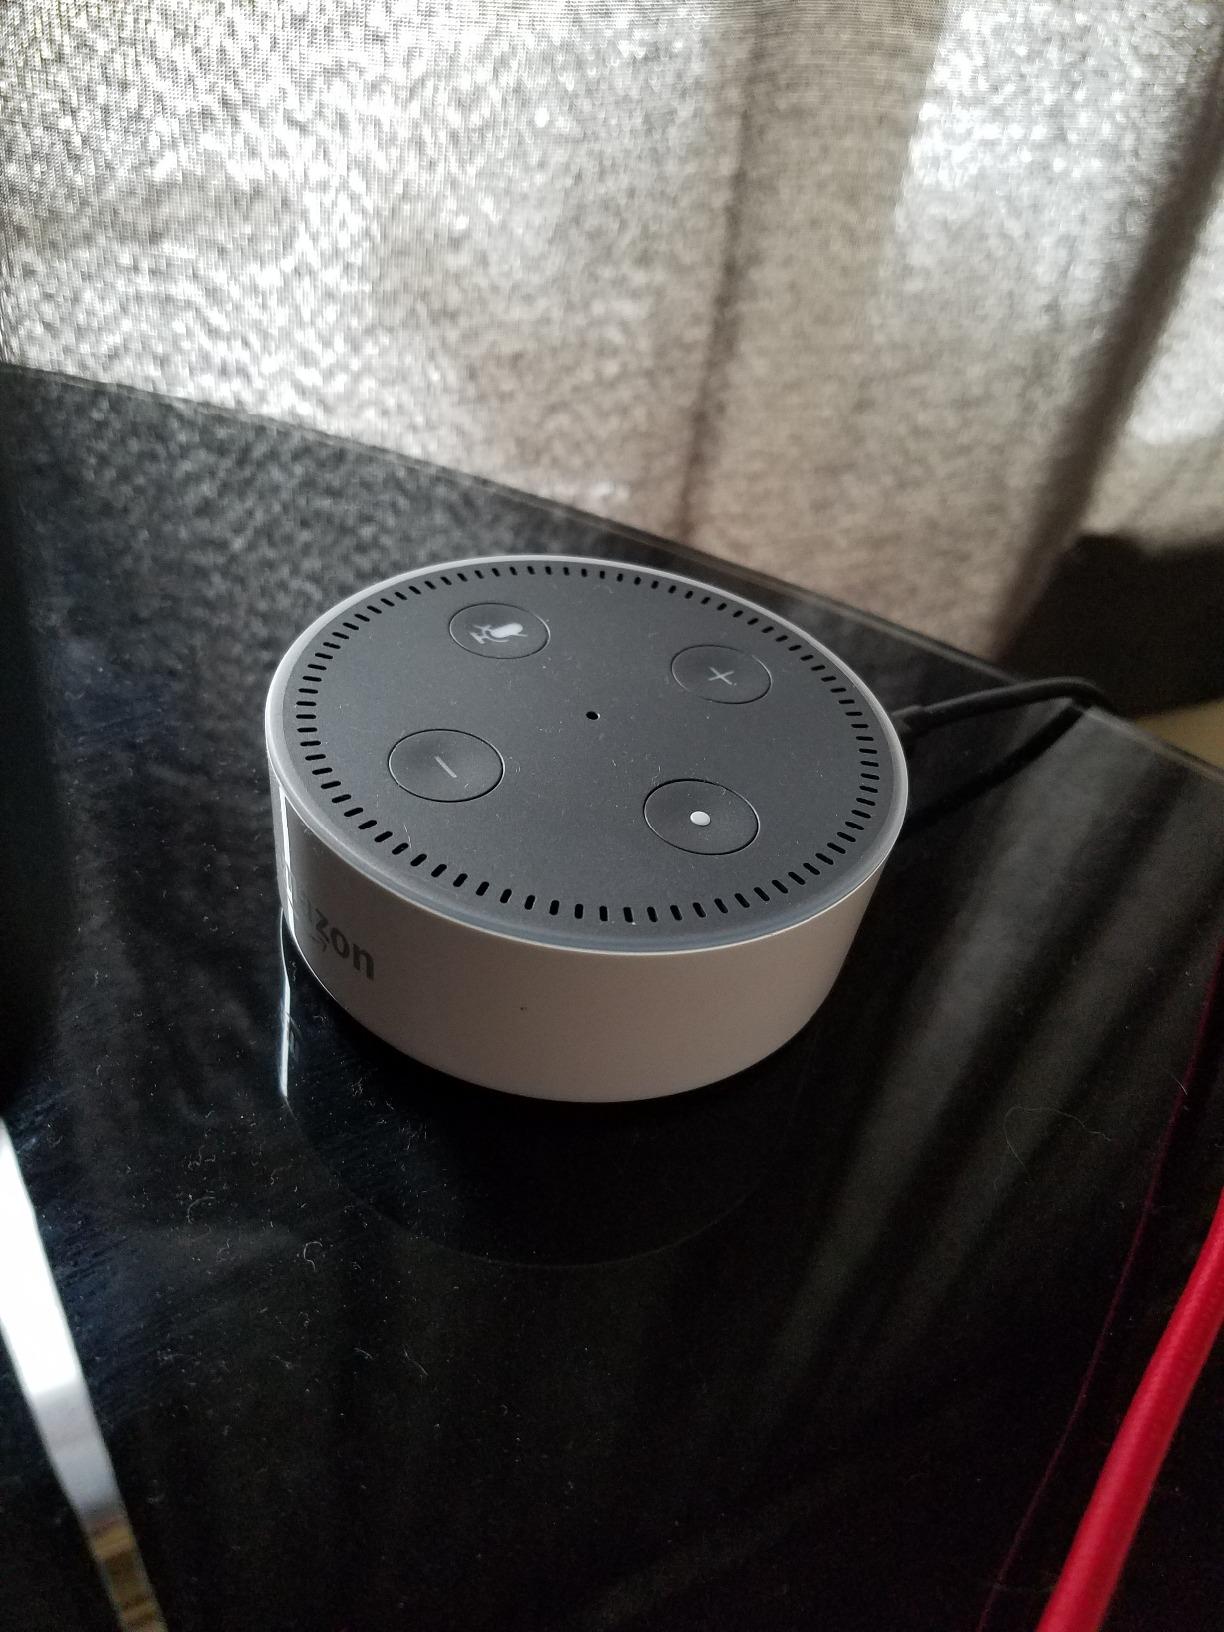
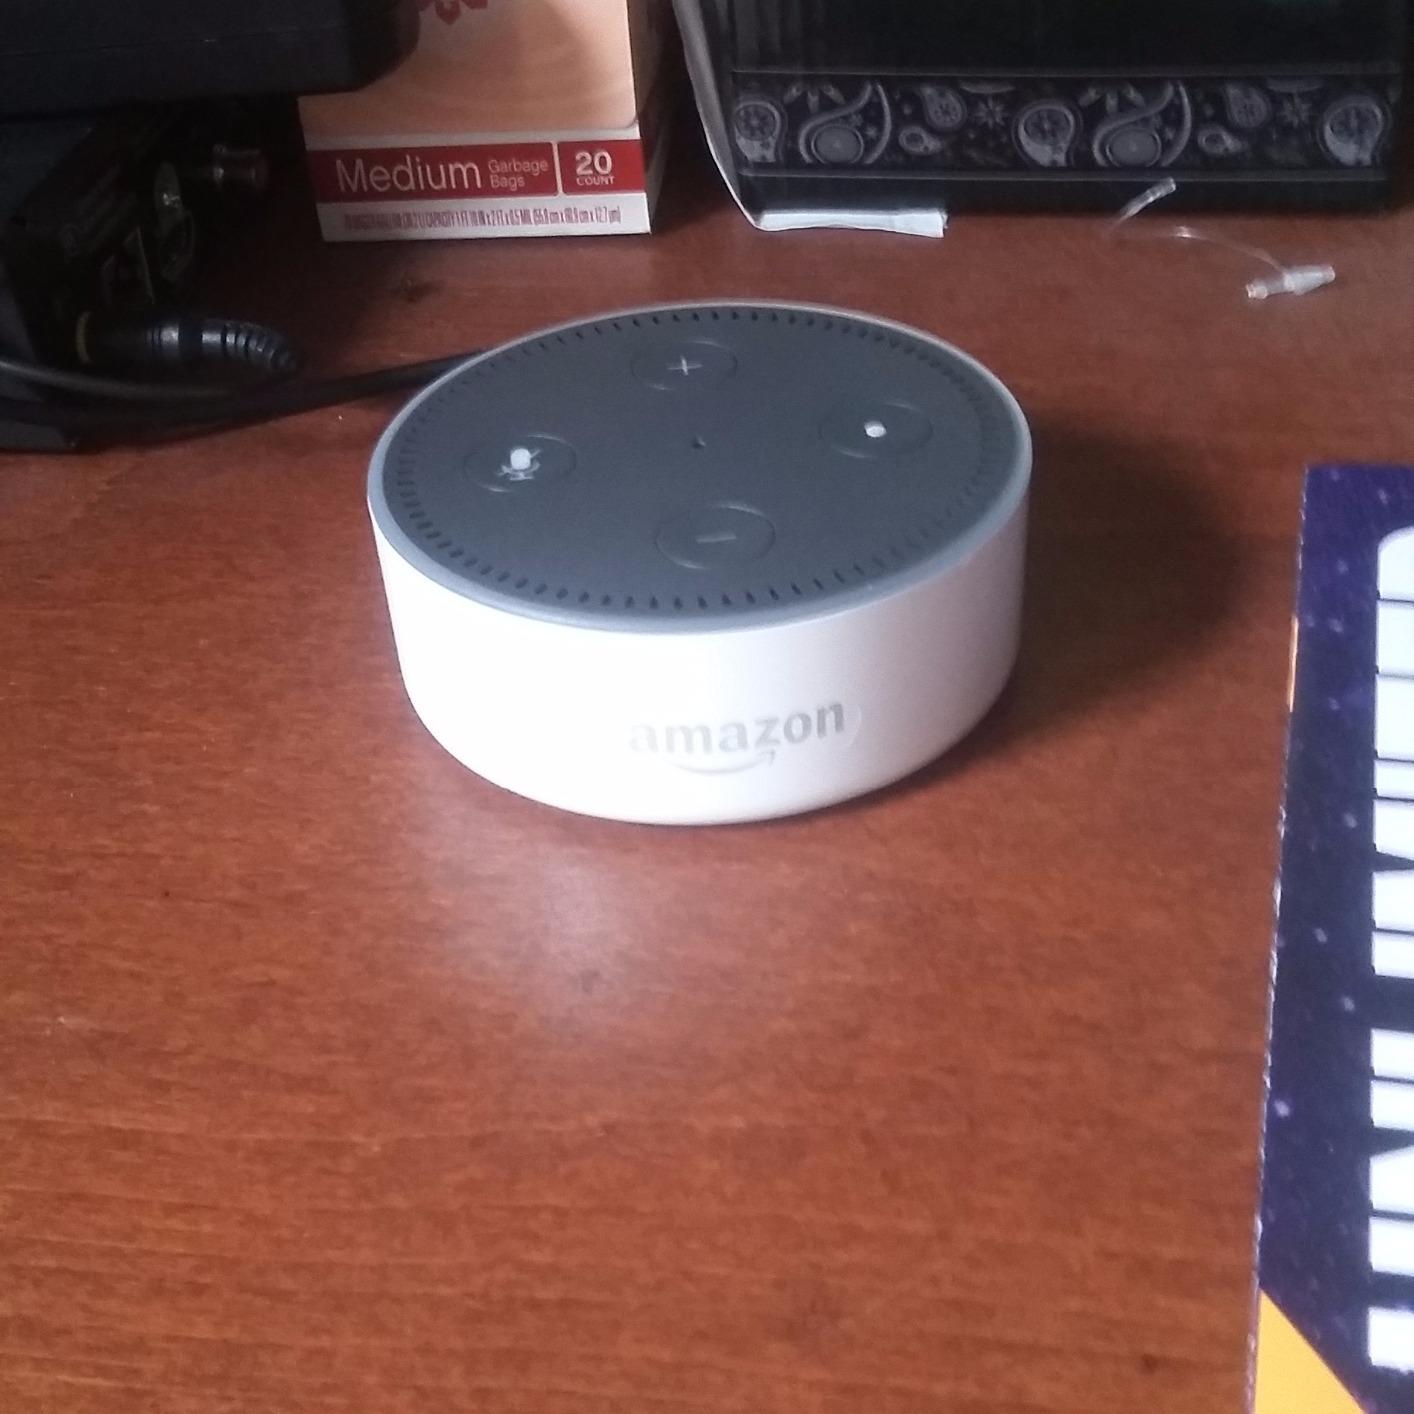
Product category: speaker
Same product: yes